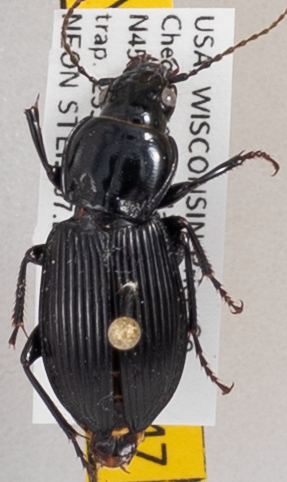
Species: Pterostichus novus
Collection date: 2019-07-23
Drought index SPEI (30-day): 0.086
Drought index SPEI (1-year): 1.77
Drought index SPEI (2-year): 1.416